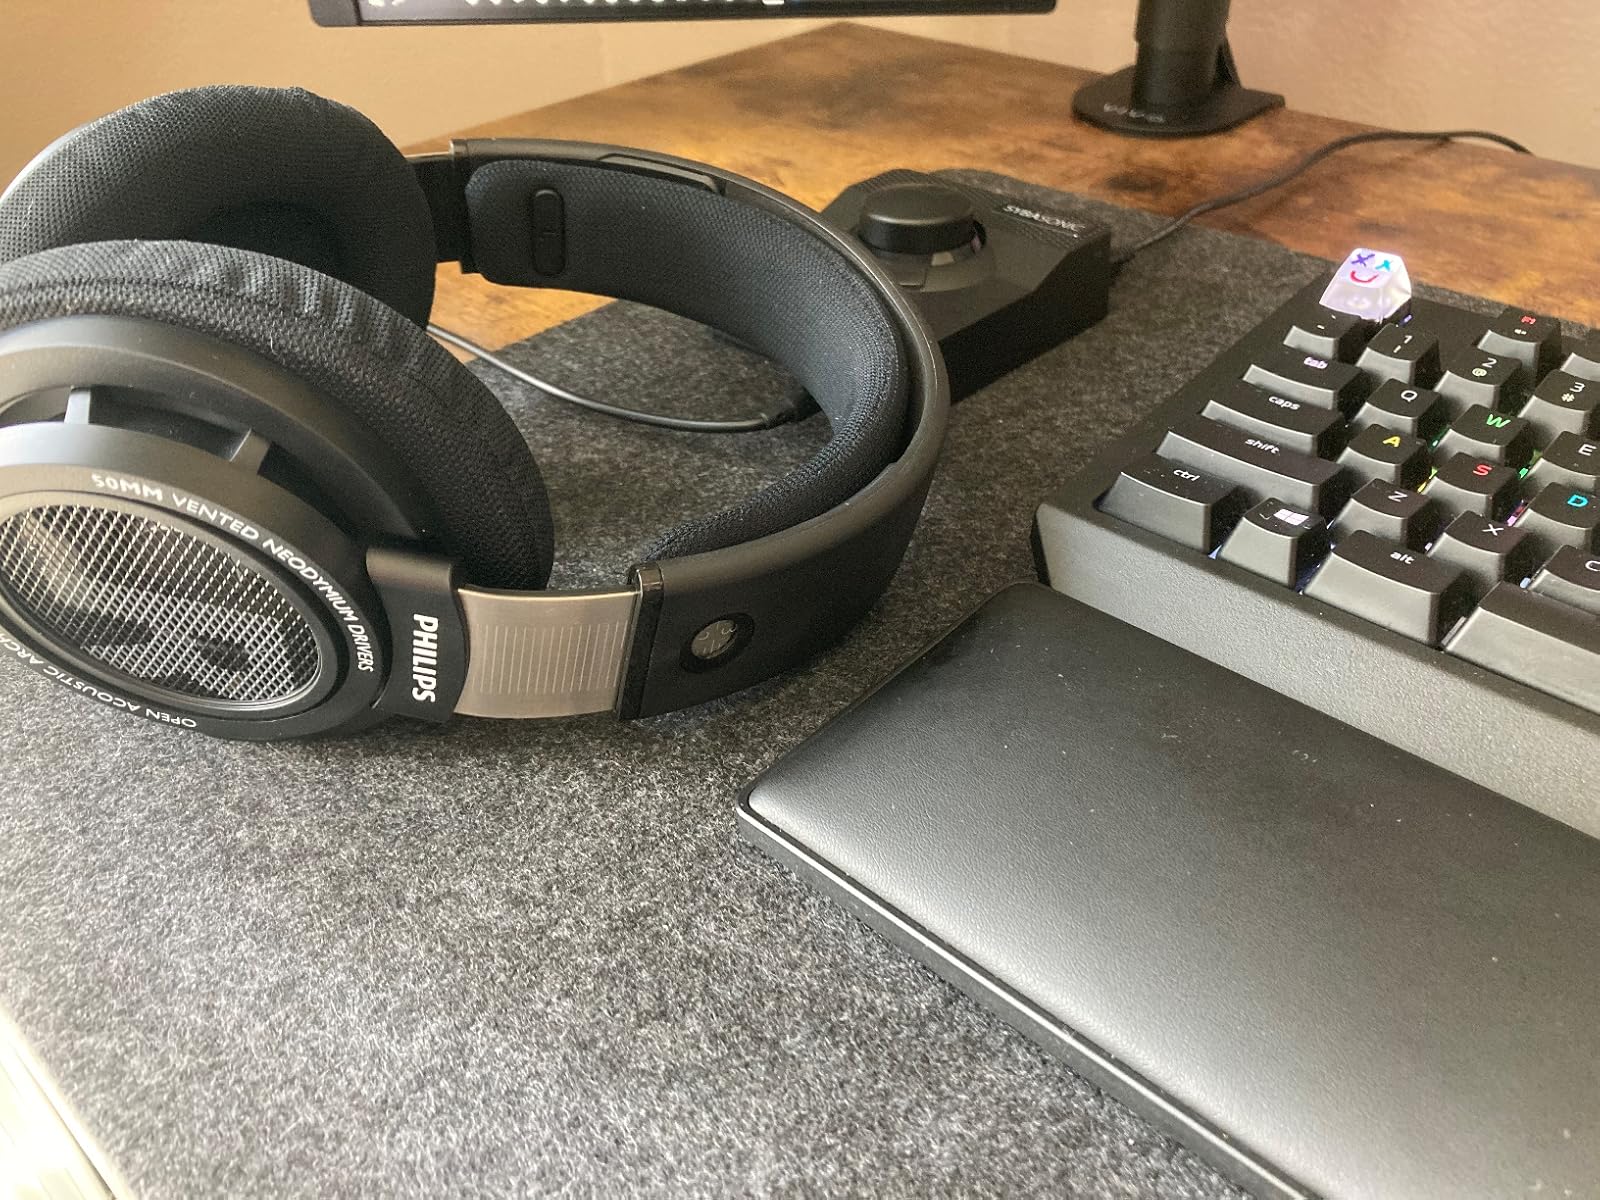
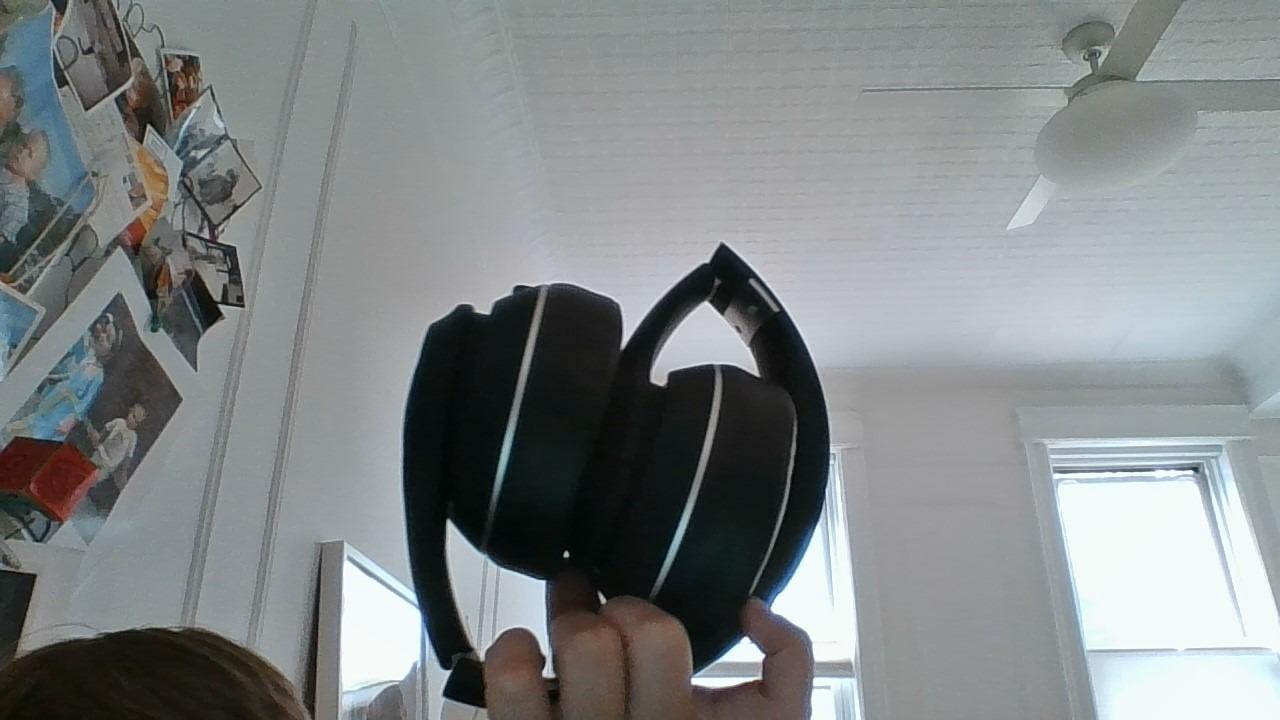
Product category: headphones
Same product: no